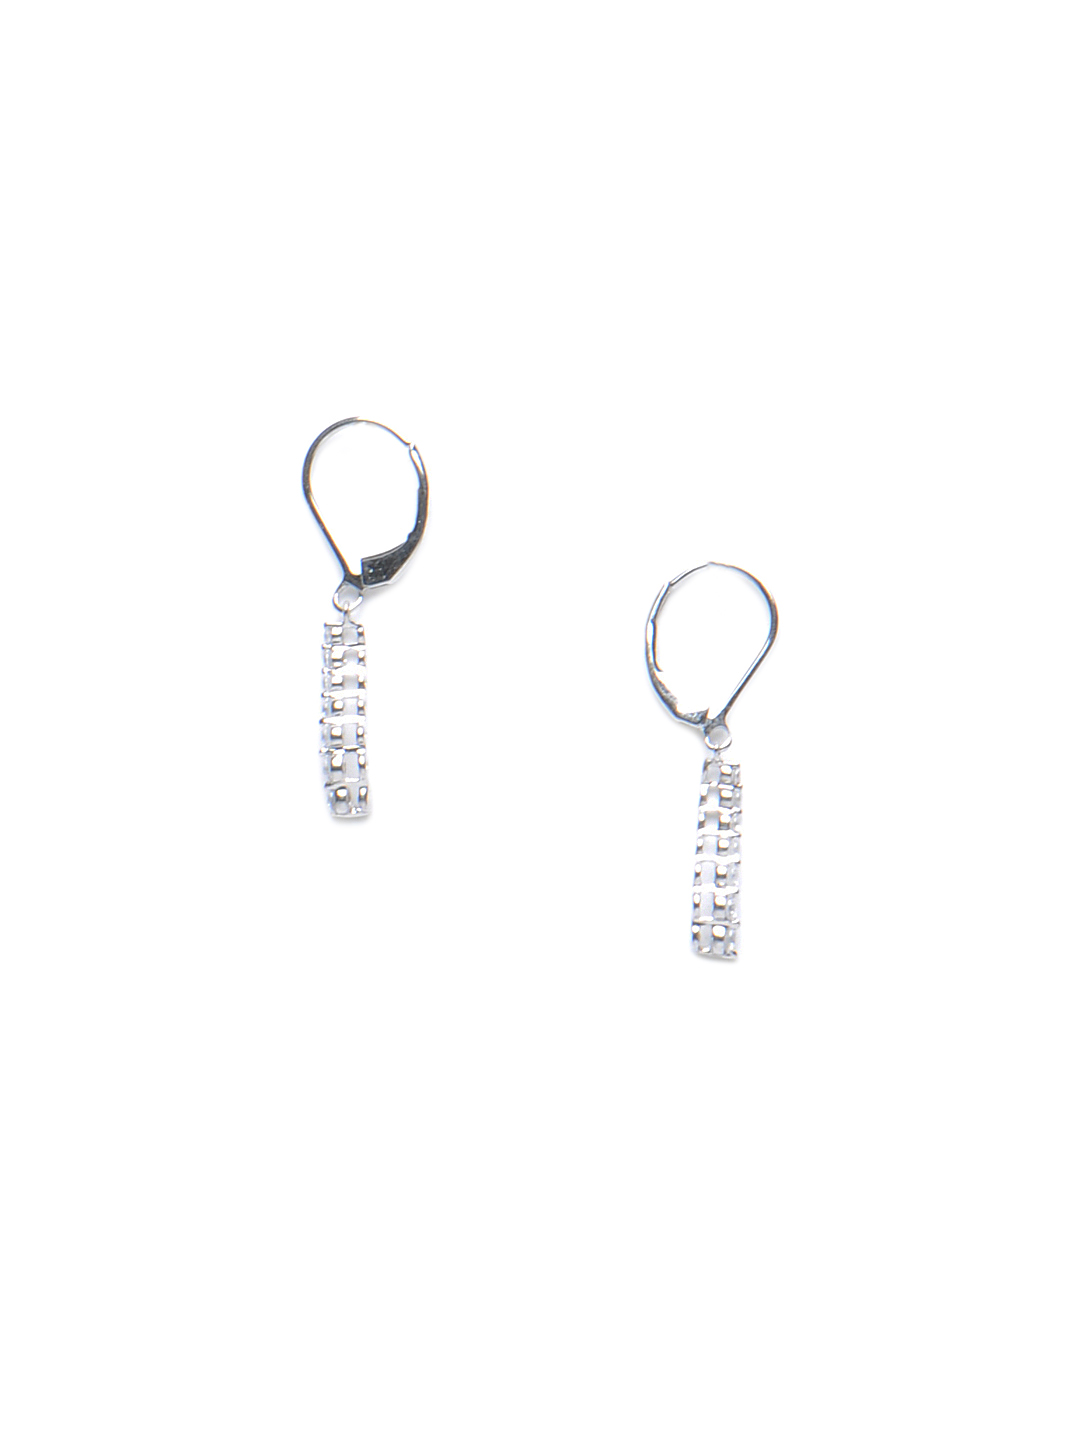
Lucera Women Silver Earrings
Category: Accessories / Jewellery / Earrings
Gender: Women
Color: Silver
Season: Fall 2012
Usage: Casual